Magadheera

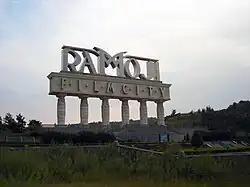
Ramoji Film City in Hyderabad where the film was shot in specially erected sets

The film's principal photography was expected to begin on 26 February 2008, and then on 15 March 2008, but finally began on 19 March 2008 in Rajasthan. Initial shooting occurred for 10 days in Rann of Kutch, Gujarat. Art director Ravinder went to Chennai and gave details of their requirements to a prominent chariot-making specialist. After rejecting the maker's first iron skeletons, Ravinder opted to design them himself, and prepared three models of chariots with different heights to be used, depending on the camera's location and other technical requirements. He used fiber material for the iron skeleton's exteriors. For a scene in which neither the hero nor the villain was present on the chariot, Ravinder measured a short person and designed a hidden chamber in which he could sit and secretly control the horses. While the chariot race sequence was shot in Dholavira, the sequence in which the chariot sinks in quicksand was shot at a set comprising three acres in Ramoji Film City.